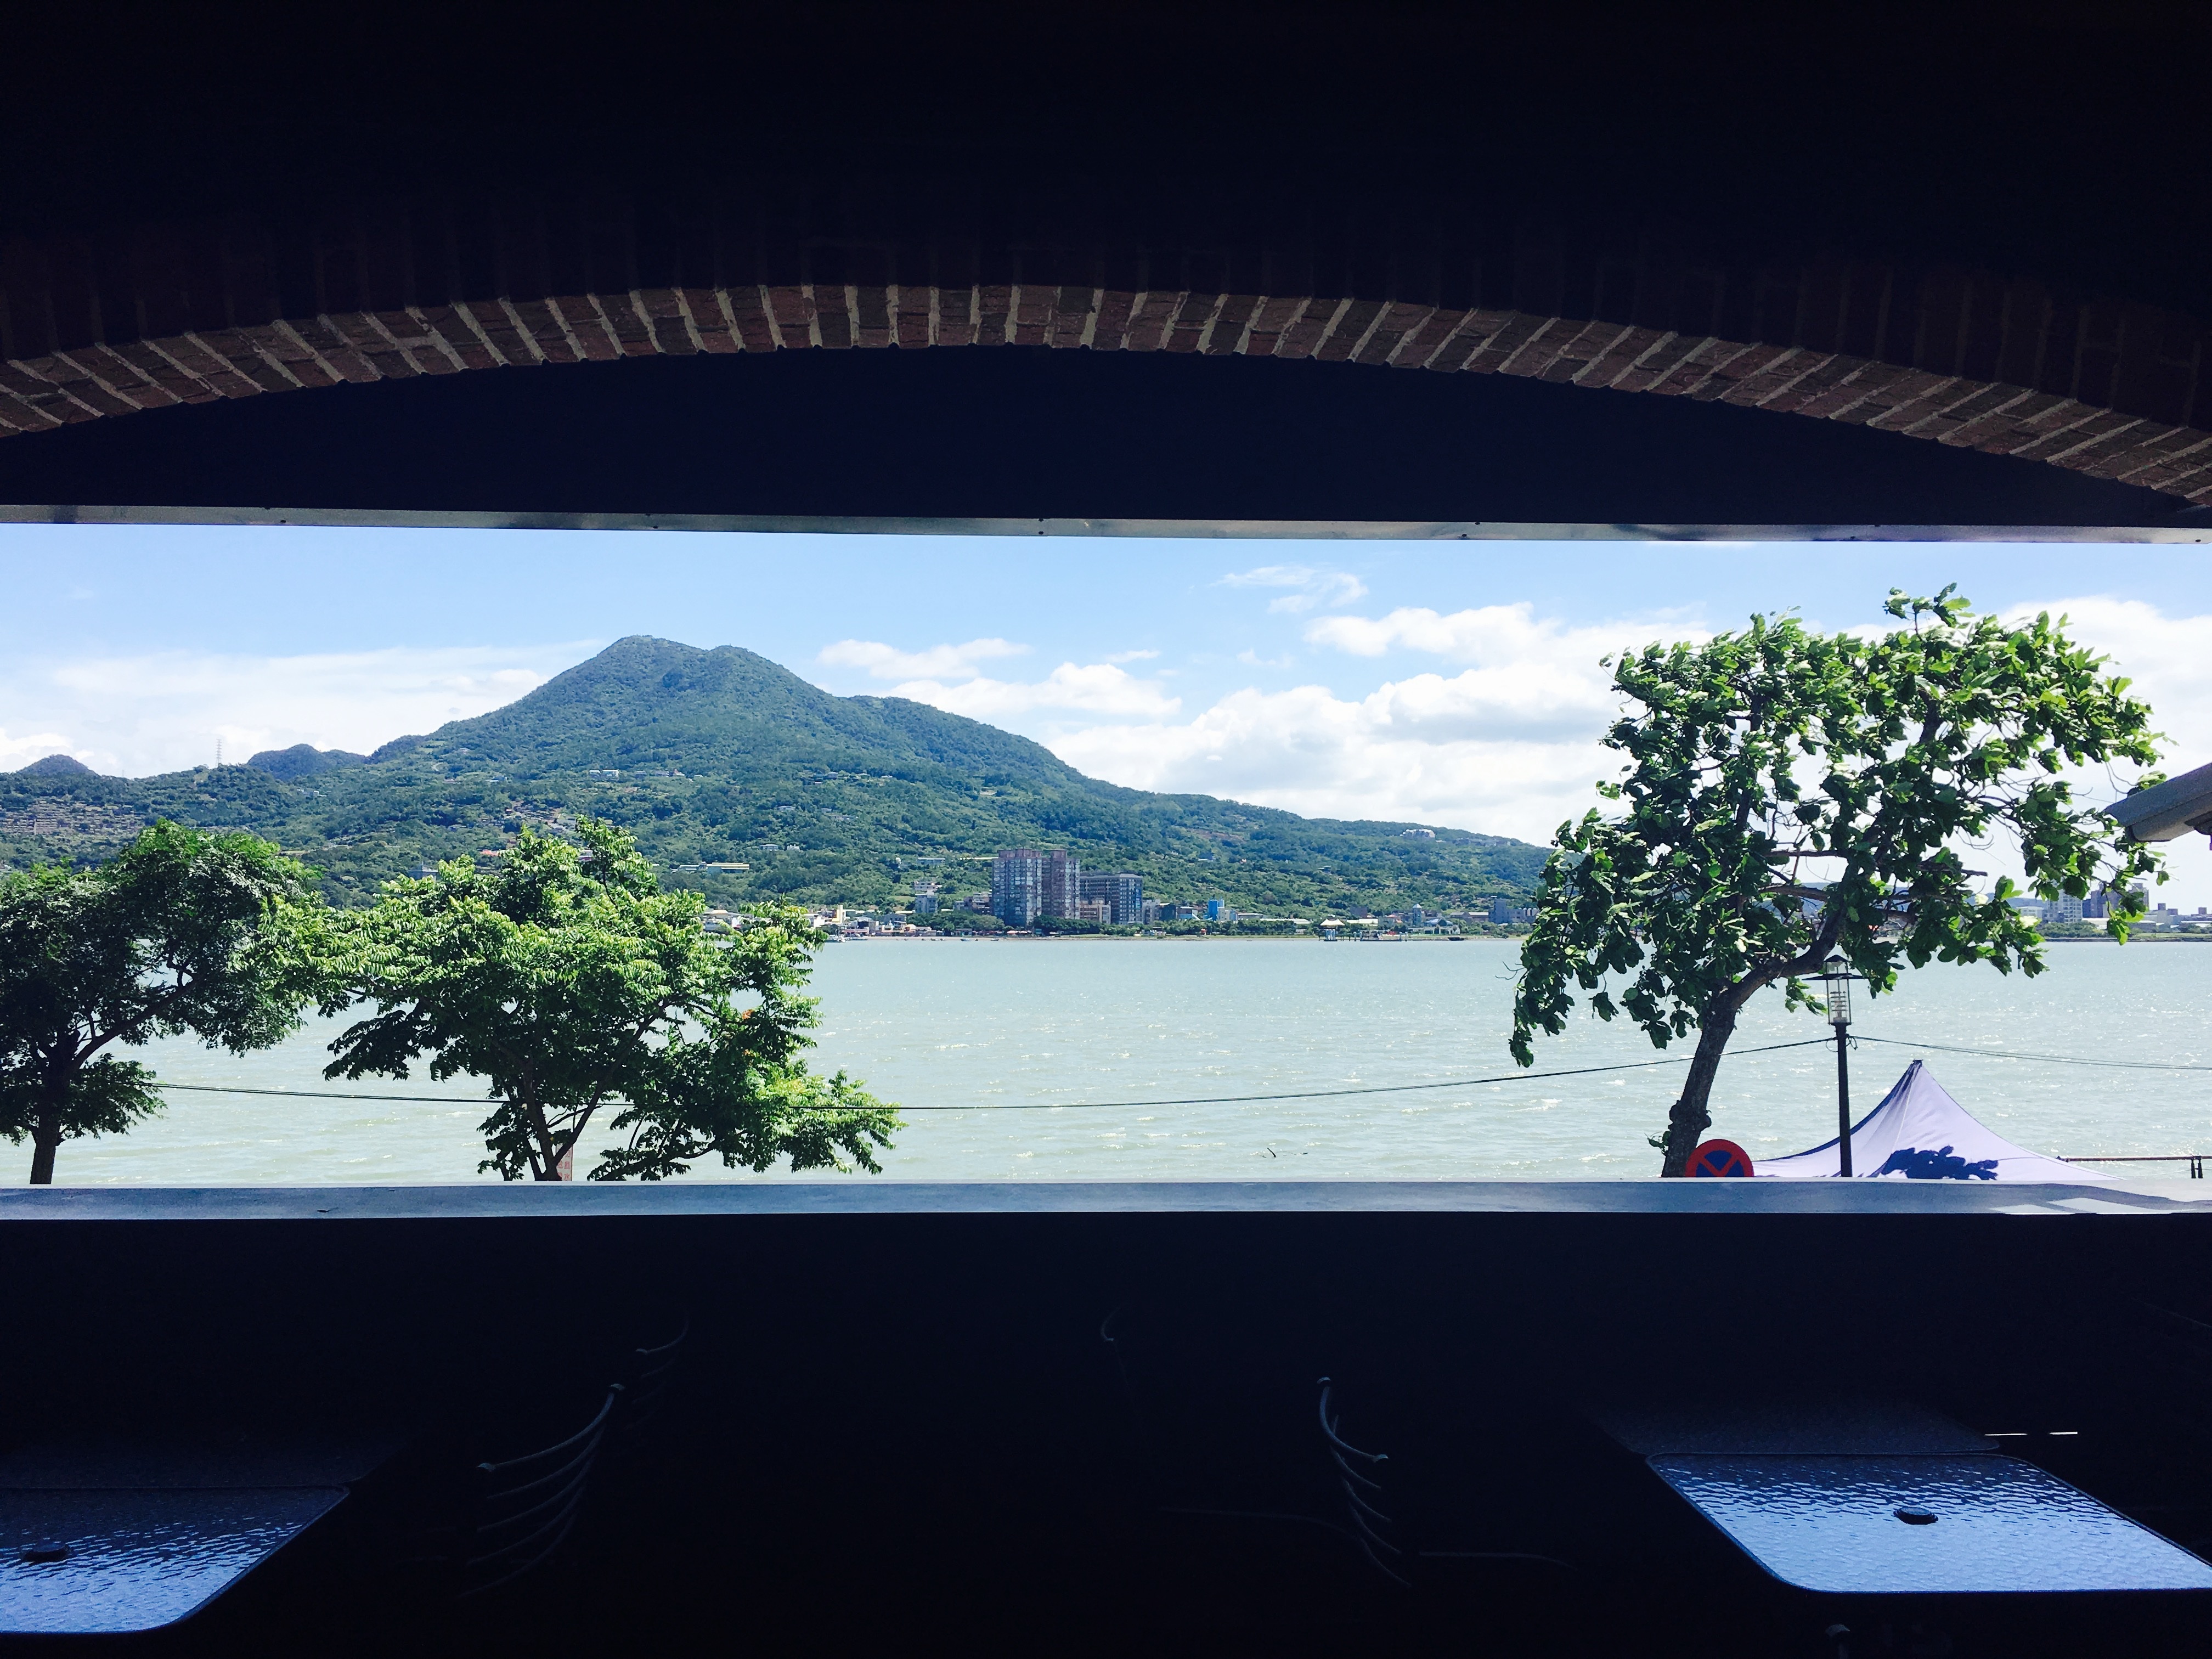
architecture, sky, vacation, travel, reflection, shape, atmosphere of earth